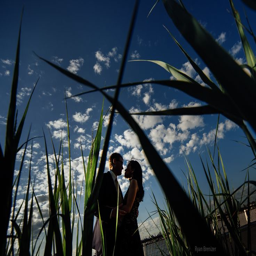
engagement photography , a matter of perspective